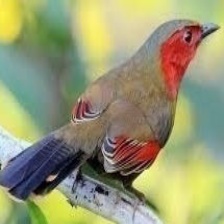
Species: SCARLET FACED LIOCICHLA
Scientific name: LIOCICHLA RIPPONI